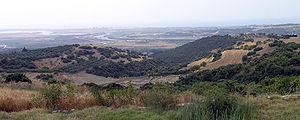
Amphipolis est une cité antique grecque d'Édonie en Macédoine orientale.
Le Strymon est un fleuve coulant en Bulgarie et en Grèce. Il est nommé Strouma en bulgare, Strimonas en grec moderne et Karasu en turc.